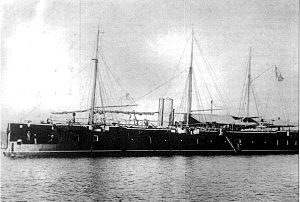
Formidabile (1861)
Panserskibet Formidabile var det andet panserskib i den nye italienske marine, der blev skabt, da Italien blev samlet i 1861. Skibet blev bestilt i Frankrig af kongeriget Sardiniens førsteminister, Cavour, og skulle oprindelig blot have været et flådebatteri til tjeneste langs kysten. Planerne blev imidlertid ændret undervejs, og skibet blev i stedet bygget som en søgående pansret korvet. Navnet har samme betydning som på dansk, altså formidabel eller drabelig.